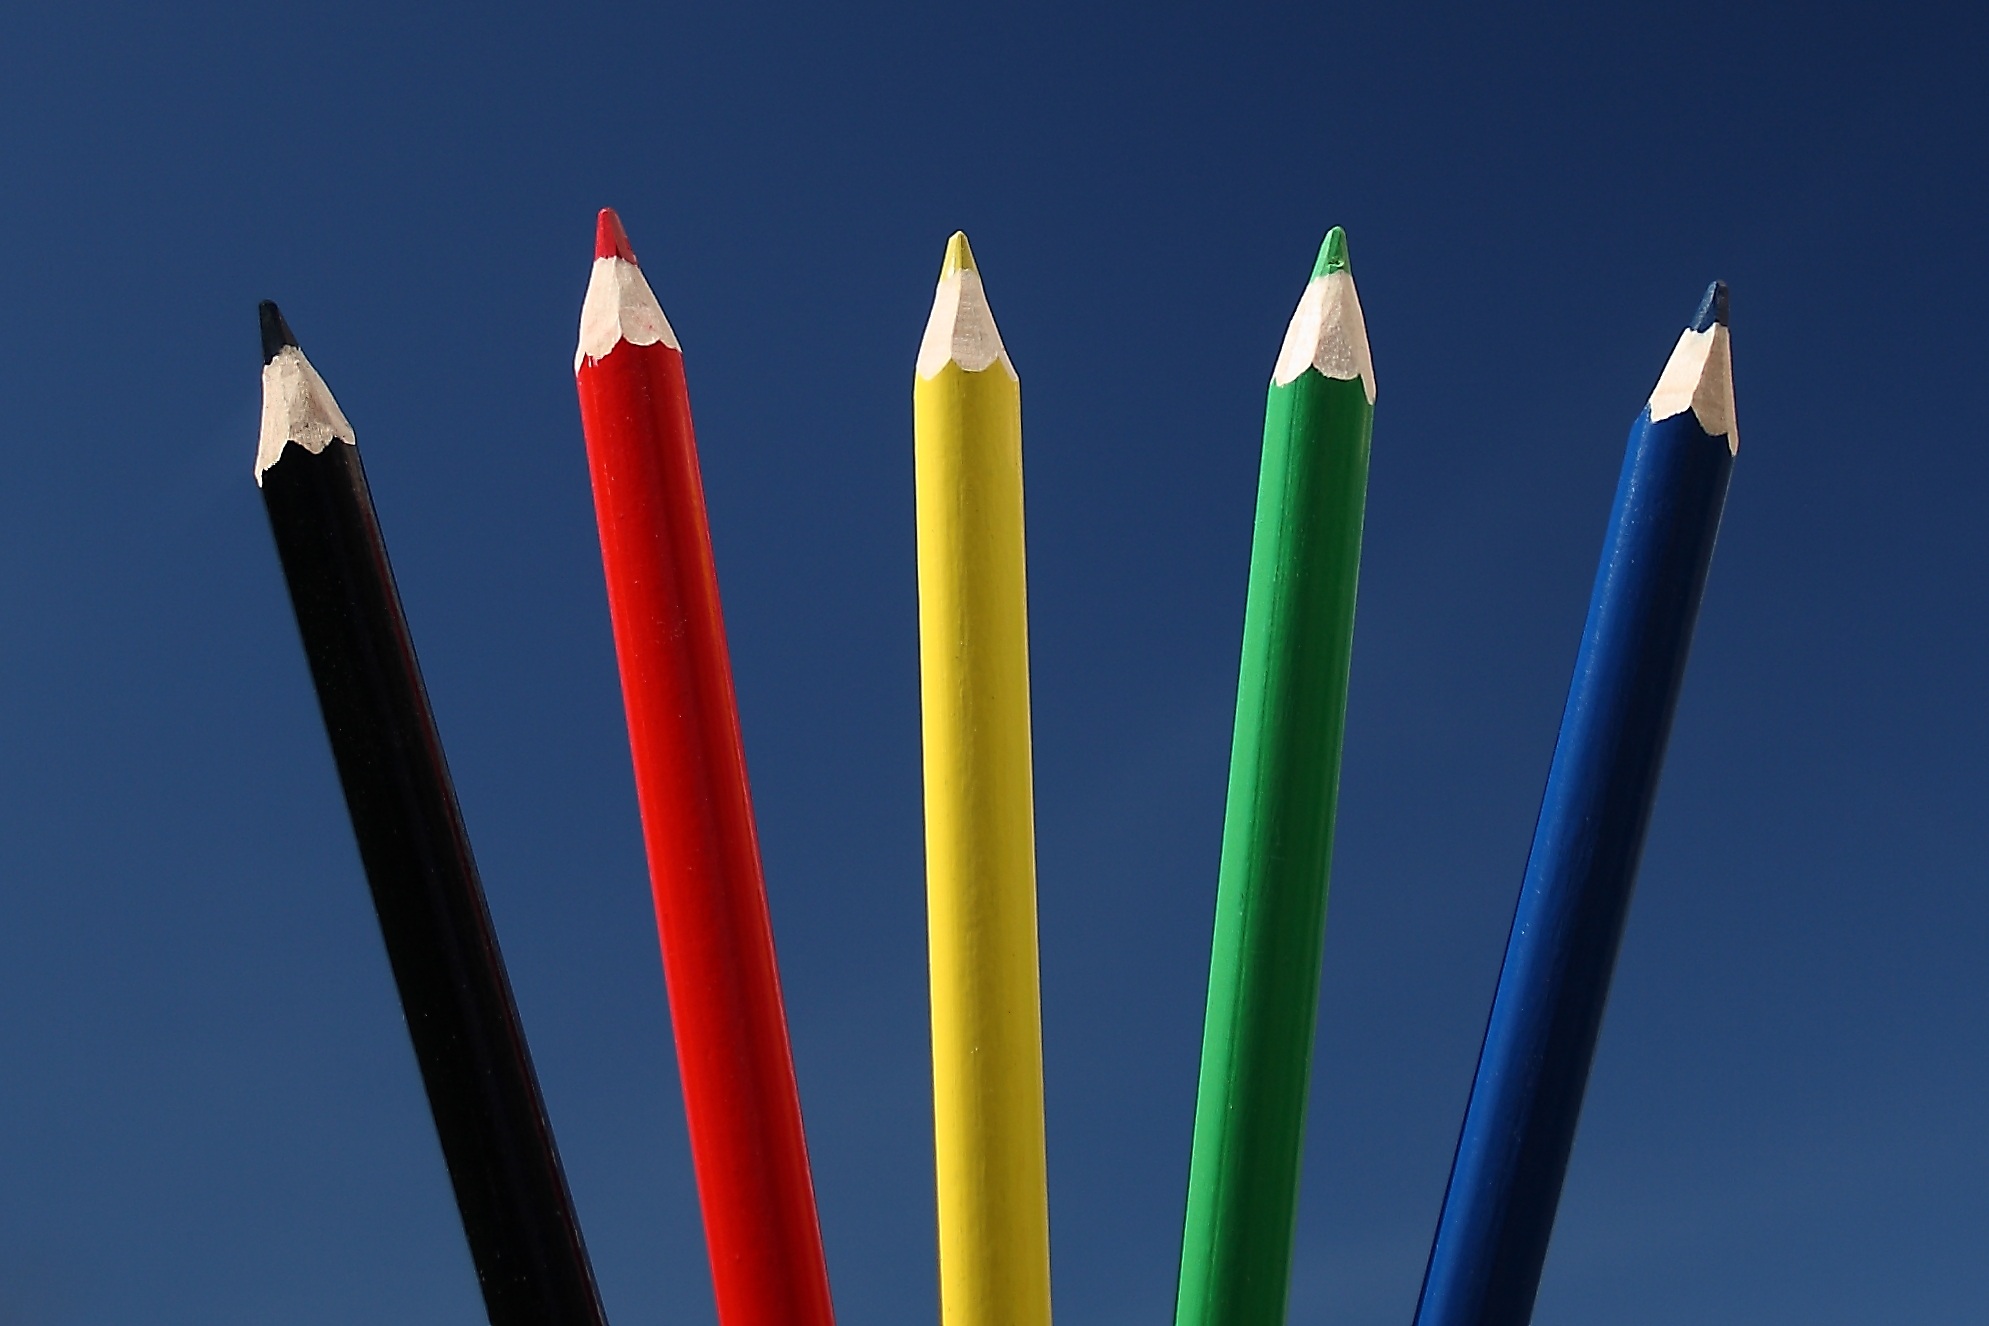
sky, line, color, blue, colorful, colors, pencils, atmosphere of earth